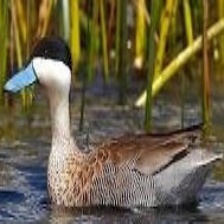
Species: PUNA TEAL
Scientific name: ANAS PUNA
ImageNet parent category: drake